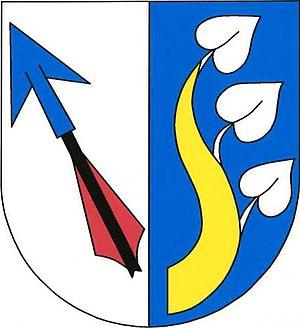
Drahonice est une commune du district de Strakonice, dans la région de Bohême-du-Sud, en République tchèque. Sa population s'élevait à 350 habitants en 2017.